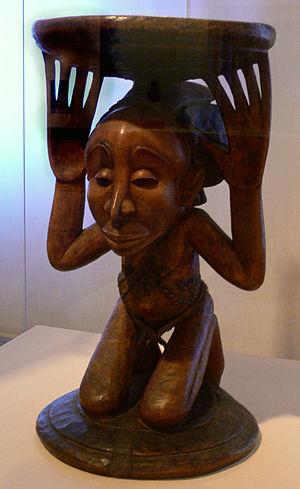
Les Lubas ou Baluba sont un peuple d’Afrique centrale établi principalement en République démocratique du Congo dans des anciennes années où ils constituent l'une des populations les plus nombreuses. Quelques communautés vivent aussi dans les pays voisins d'Afrique australe, notamment en Zambie et en Angola.